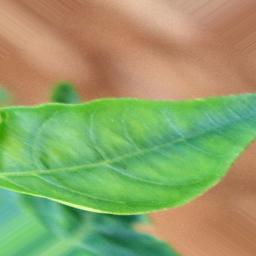
Label: healthy